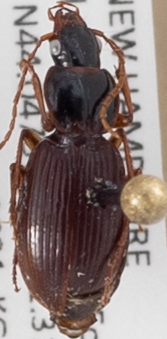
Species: Synuchus impunctatus
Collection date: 2021-08-11
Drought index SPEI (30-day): -0.064
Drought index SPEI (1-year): -1.01
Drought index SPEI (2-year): -0.492